Diana Budisavljević

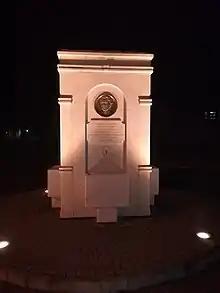
Diana Budisavljević memorial fountain in Gradiška, Bosnia and Herzegovina

In 2003, the Croatian State Archives published Budisavljević's war-time diary, translated from German to Croatian by Silvija Szabo. Silvija Szabo is a granddaughter of Budisavljević and a retired professor at the Faculty of Humanities and Social Sciences, University of Zagreb, who in 2005 stated that she had read an April 1983 "Vjesnik" feuilleton that had described Diana Budisavljević as a "mere Communist Party activist inside the Red Cross". She knew that that had not been the truth, so she decided to read Budisavljević's diary to learn the full extent of her grandmother's deeds.